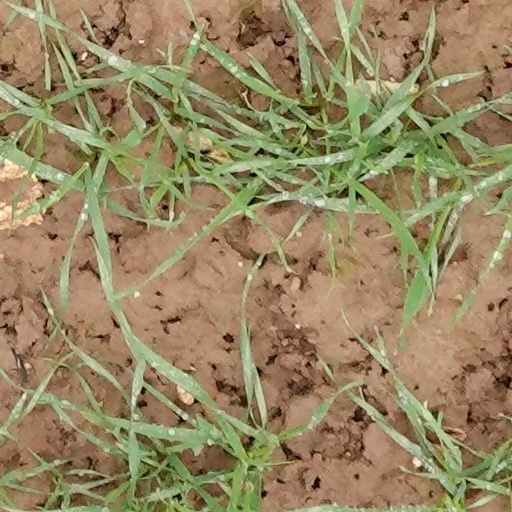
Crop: wheat